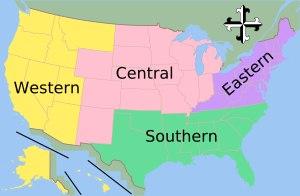
L'Ordre dominicain aux États-Unis, en dehors des États du Sud, est arrivé aux États-Unis au début du XIXᵉ siècle, grâce à Edward Fenwick, op. La province de Saint Joseph est fondée en 1805 couvrant à l'origine tout le territoire des États-Unis de l'époque. Aujourd'hui, il y a quatre provinces dominicaines dans le pays.